Wolf Caspar von Klengel

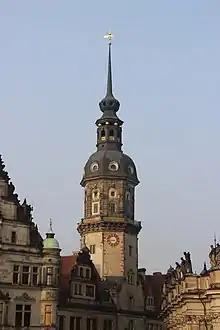
The Hausmannsturm of Dresden Palace (1674/76)

In 1672, he built the chapel at Moritzburg Castle and created the furnishings that still exist today. Other works include the High House (now the Spitzhaus) above the Hoflößnitz, the elevation of the Hausmann Tower of the Dresden Residential Palace in 1674–1676, including the baroque dome, and the electoral riding school at Dresden Palace in 1677–1678. Shortly before his death, he began work on the Green Gate on the north side of the Hausmann Tower.